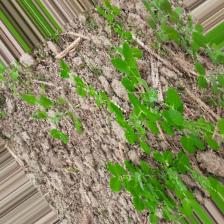
Label: Normal